Garden City station (LIRR)

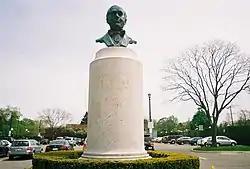
A bust of Alexander Turney Stewart in the parking lot

Garden City station was originally built in 1872 by the Central Railroad of Long Island, which was built by Alexander Turney Stewart to bring visitors to the Garden City Hotel. The original station was a typical one-story Victorian structure with a second story over the front door, and a back "porch" over high platforms. It also included a separate freight house.